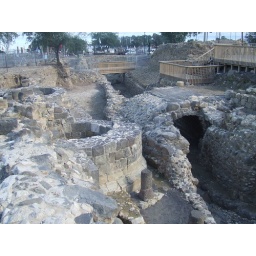
Our visit to the ruins of Roman Tiberias.The wooden railings, stairs, and fencing are typical of archaeological sites in Israel.